Patrick Turner

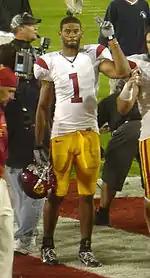
Turner celebrating after a USC victory

As a freshman at the University of Southern California during the 2005 season, Turner was an often-used backup wide receiver, catching 12 passes for 170 yards and 2 touchdowns. He appeared in 12 games, missing only the UCLA game due to injury.